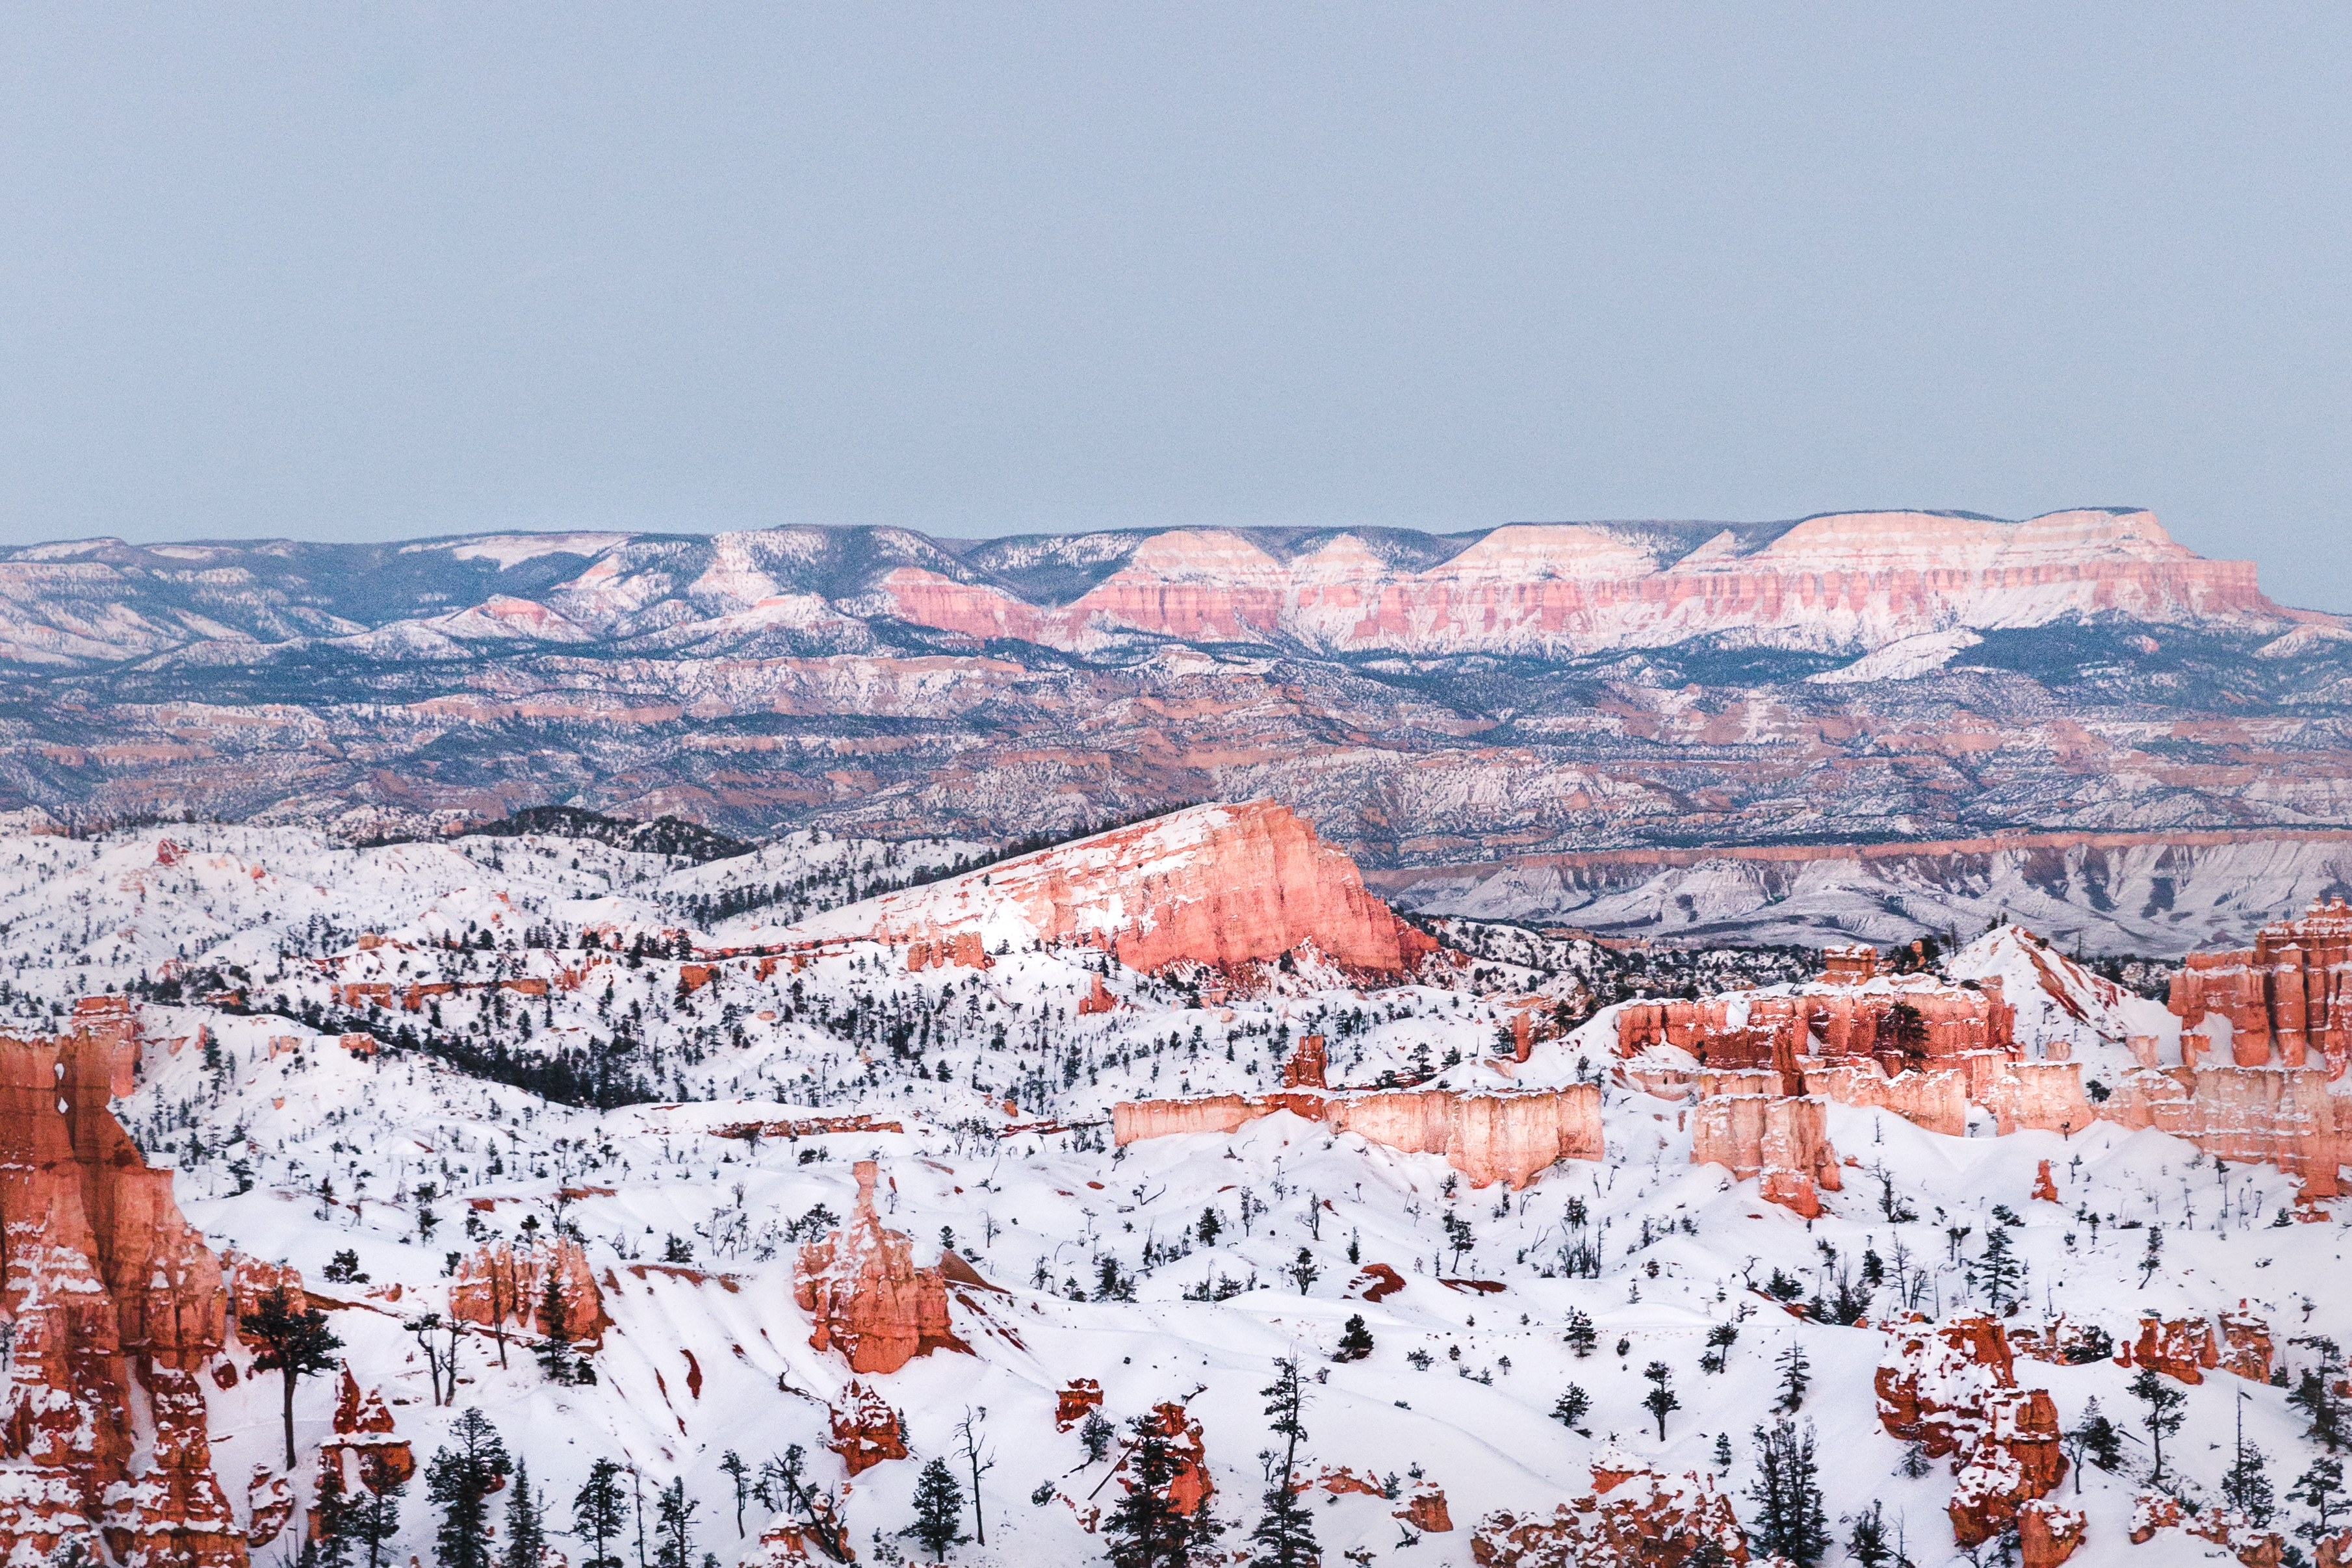
mountain, snow, winter, mountain range, season, plateau, piste, landform, geographical feature, mountainous landforms, geological phenomenon